Badajoz bastioned enclosure

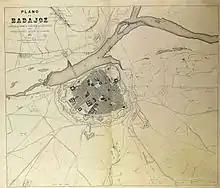
Map of Badajoz in 1873

The bastioned enclosure is composed of several defensive buildings such as the curtain wall of the defensive walls, the gates, designed to allow and control the entry and exit of the inhabitants, the bastions consisting of pentagonal constructions, which join two consecutive lines of defensive wall on the inner side of the pentagon, the forts located on the outside of the defensive walls and that were the first line of defense of the population and the ravelins that are triangular fortifications located in front of the body of the main fortification –generally on the other side of a moat– whose objective is to divide an attacking force and to protect the curtain wall of the defensive walls using crossfire. There are also other defensive elements such as moats, foothills, drawbridges, escarpments, and various smaller buildings either attached to or independent from the main enclosure.